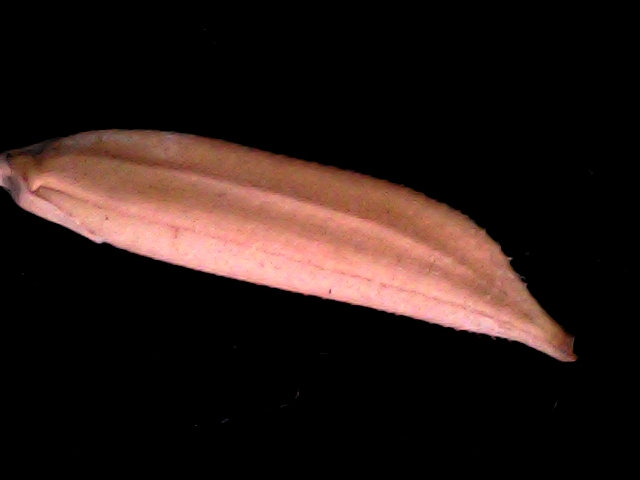
Rice variety: BD70